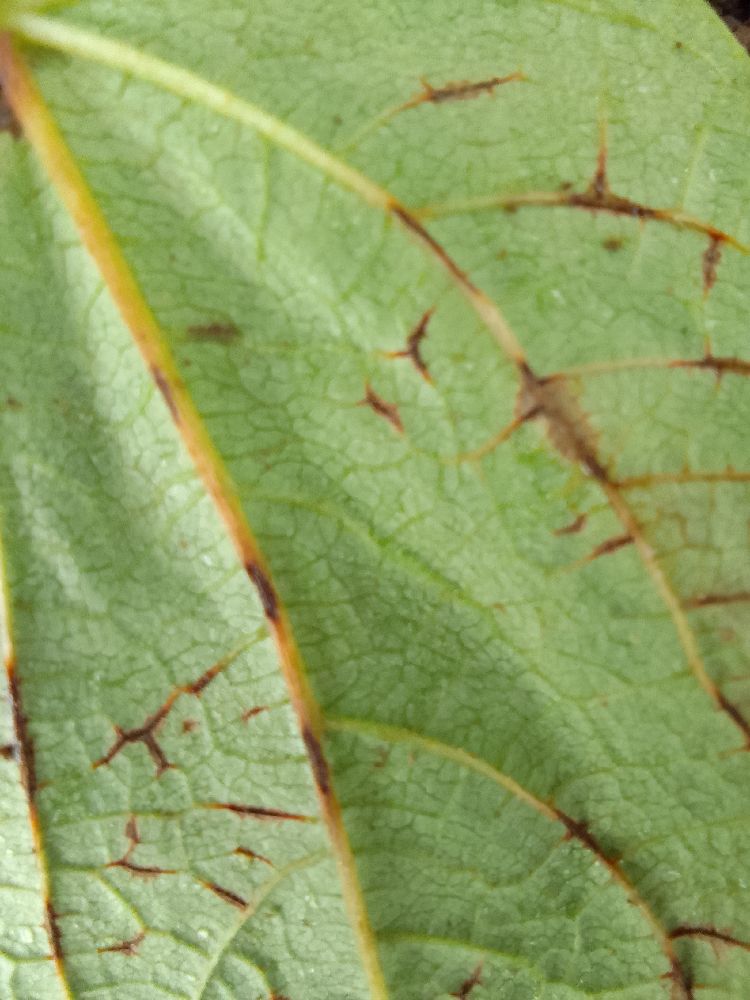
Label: anthracnose